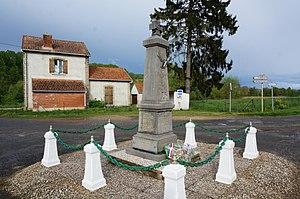
à Connigis.